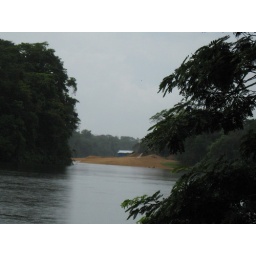
At the back: sand is taken out of the river at Brokopondo by non area citizens